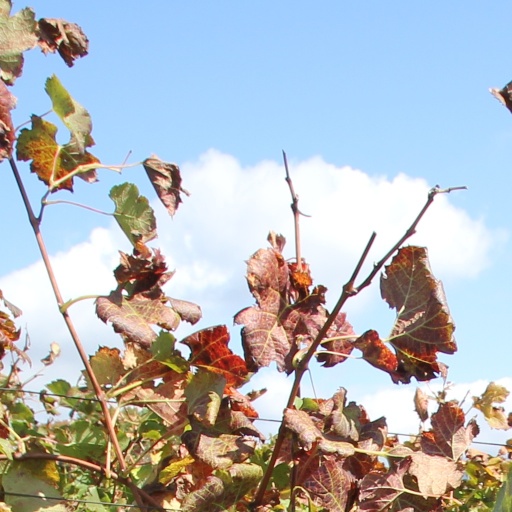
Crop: grape